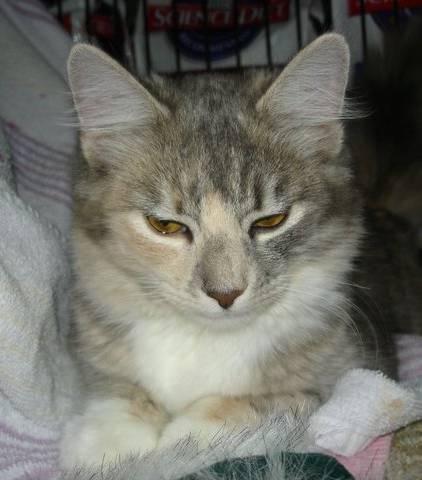
cat